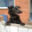
Label: dog